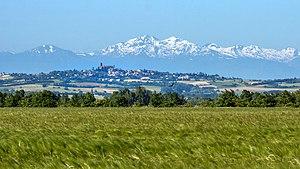
Fond Montagne de Tabe
Montréal est une commune française, située dans le département de l'Aude en région Occitanie.